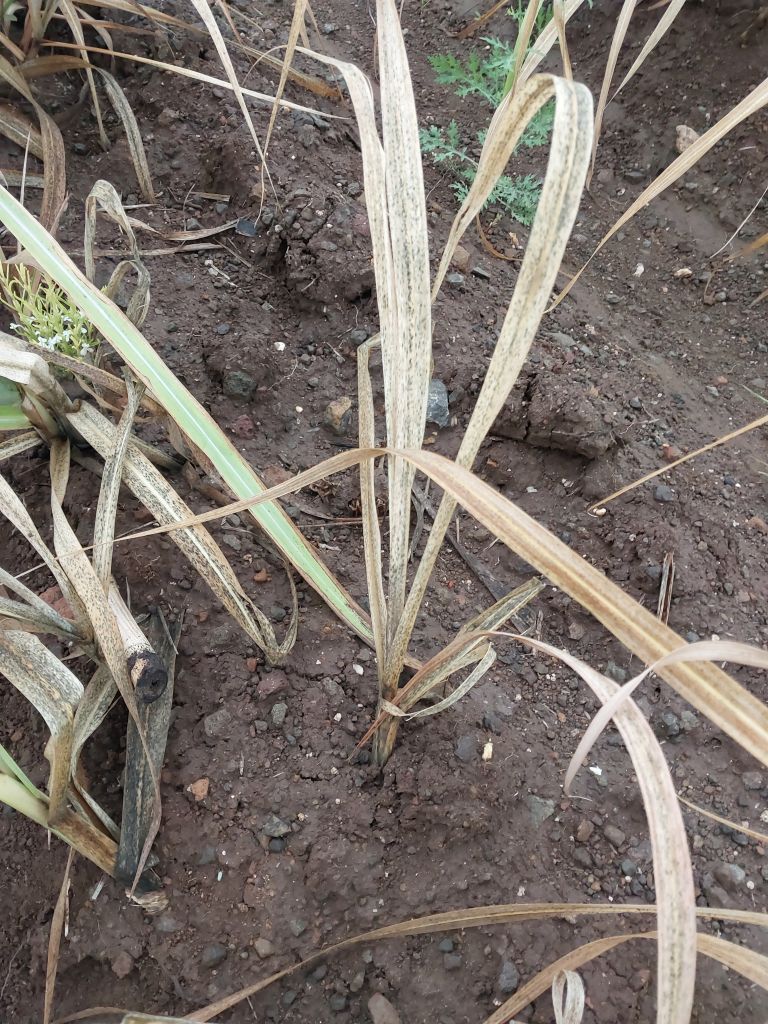
Label: Sett Rot